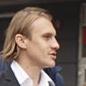
Age: 22